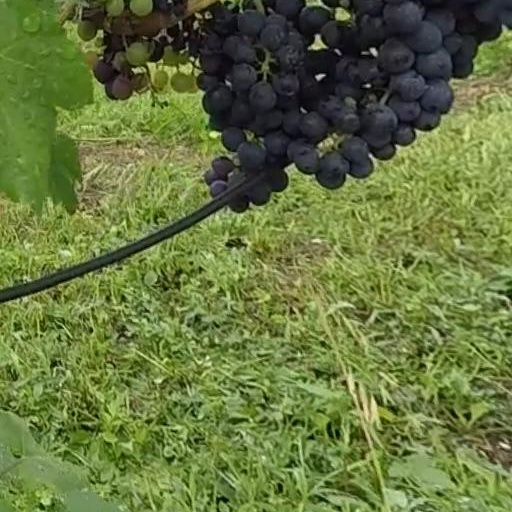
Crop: grape